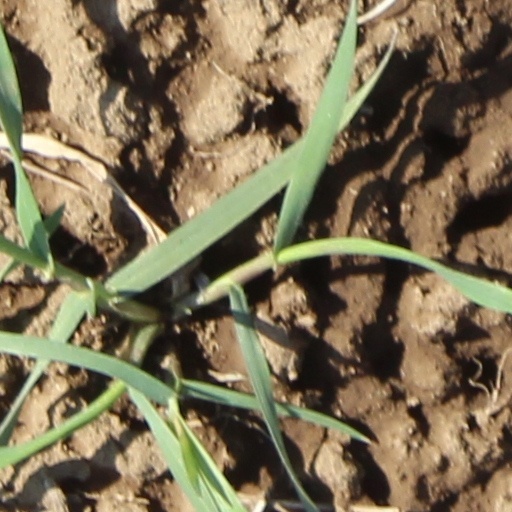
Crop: wheat